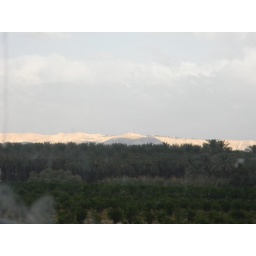
Date farms and the red granite mountains in Egypt.